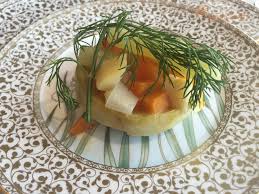
Yemek: enginar